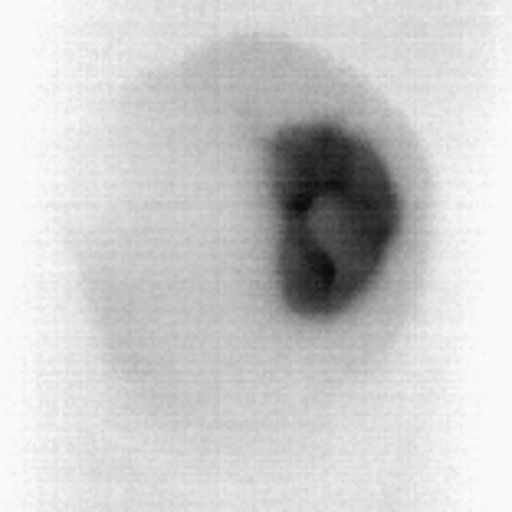
Label: Major Defect